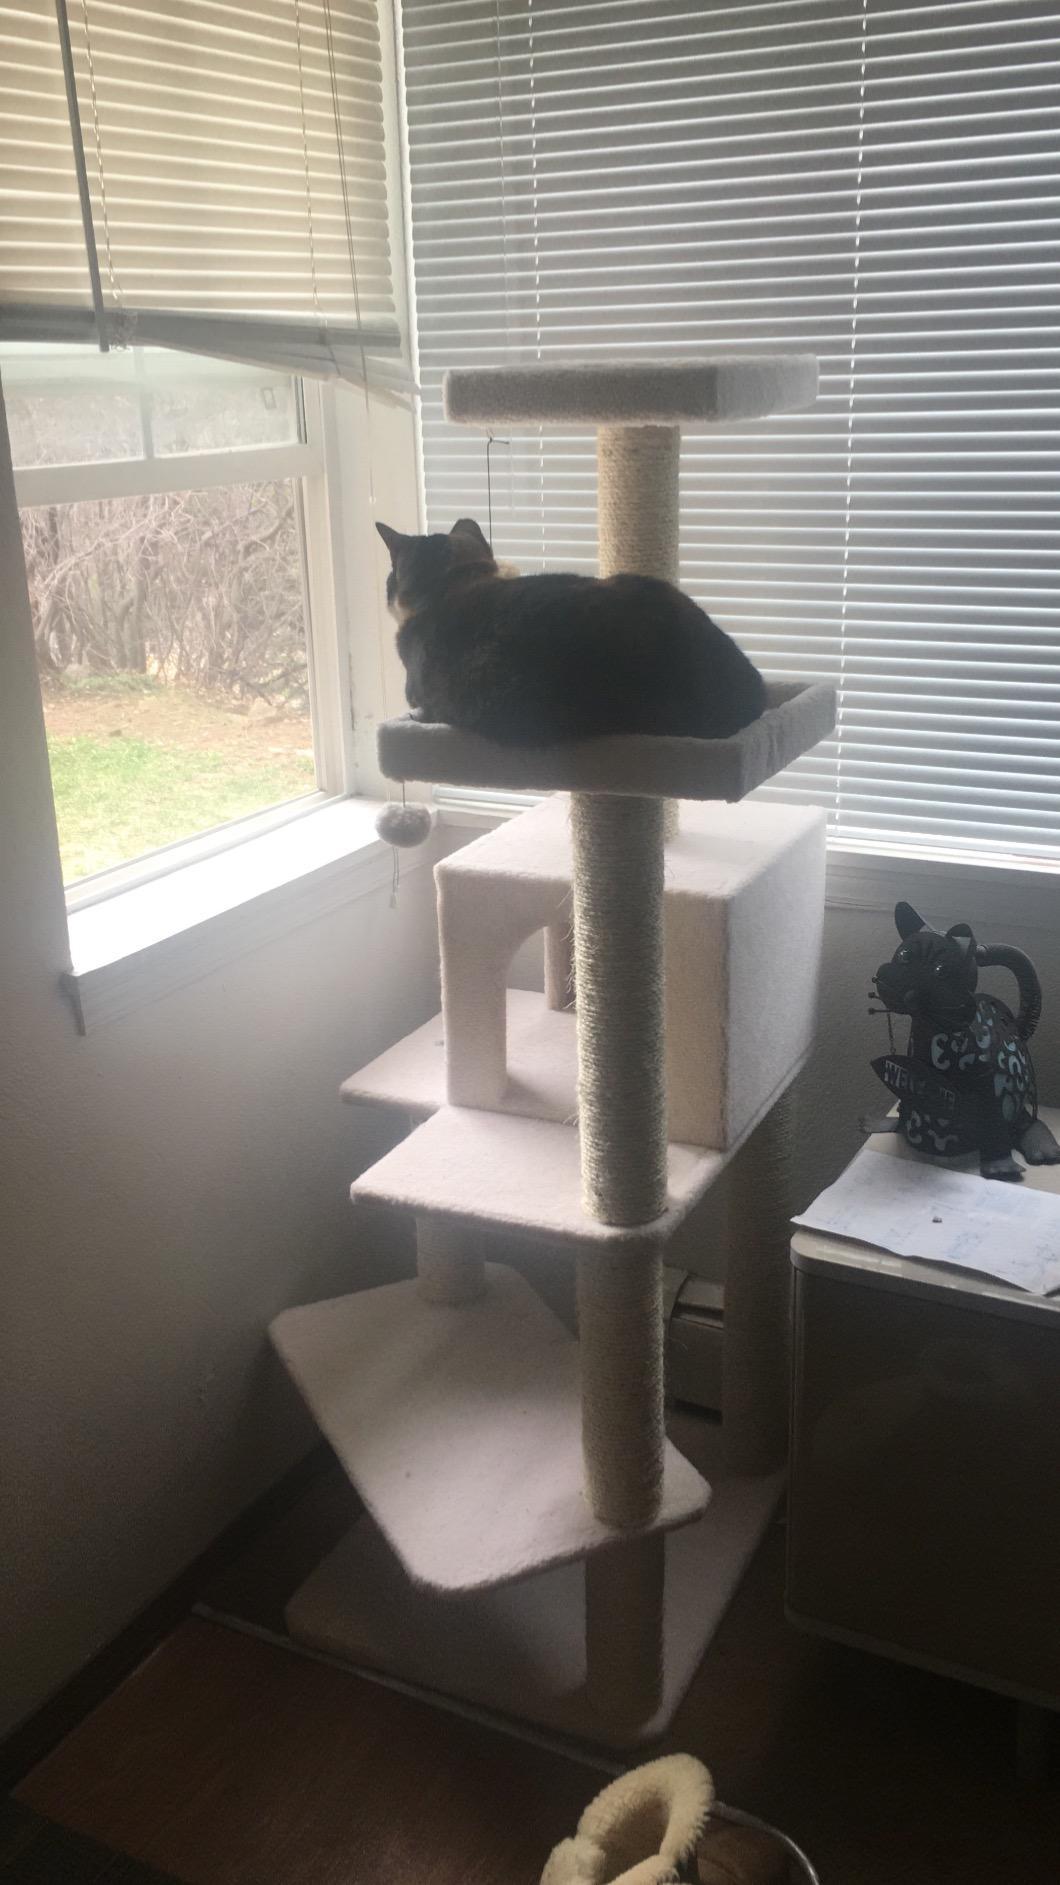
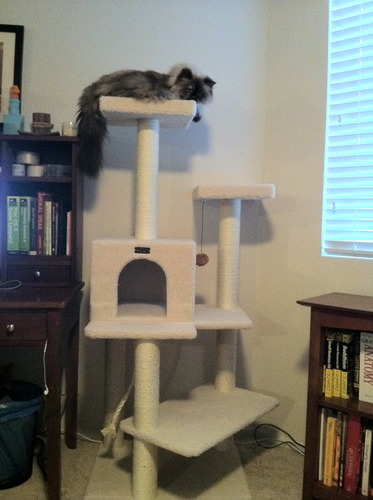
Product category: items_cat tree
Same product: yes